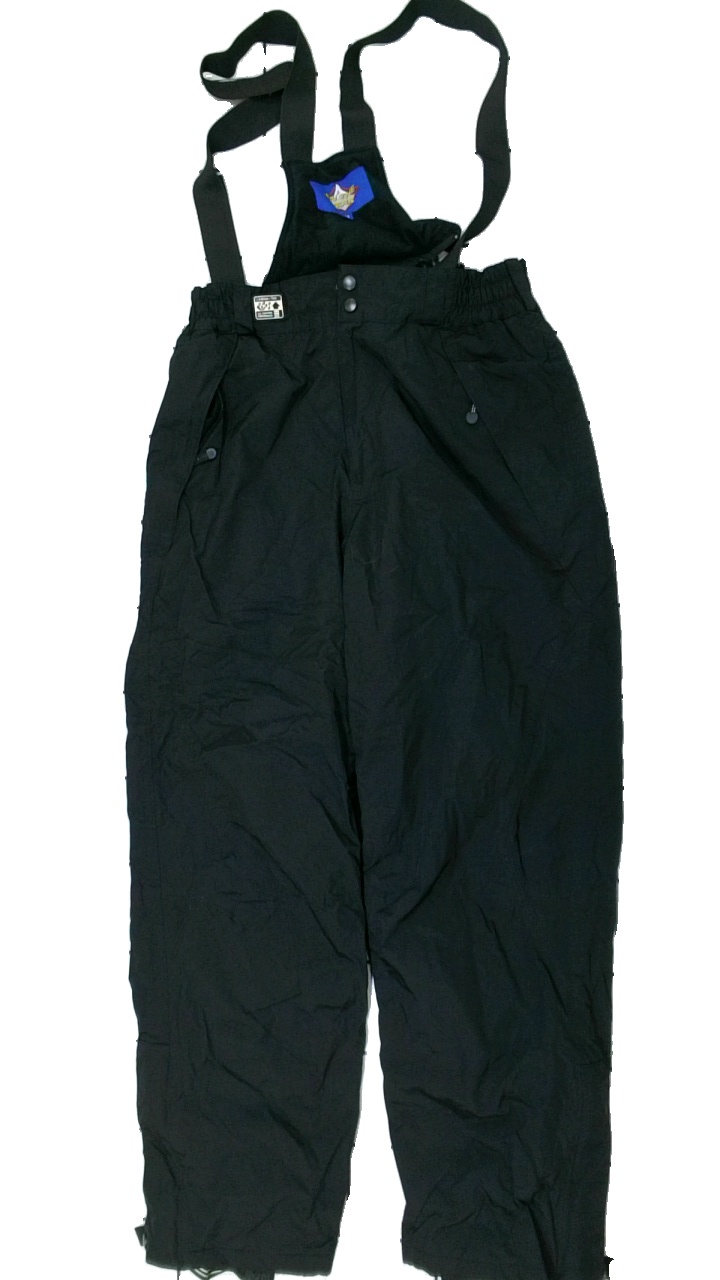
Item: Outerwear (Unisex)
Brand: On The Peak
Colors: Black
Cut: Regular
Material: outer: 100% nylon, inner: 100% polyester
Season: All
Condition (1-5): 4
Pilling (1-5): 5
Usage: Reuse
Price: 50-100